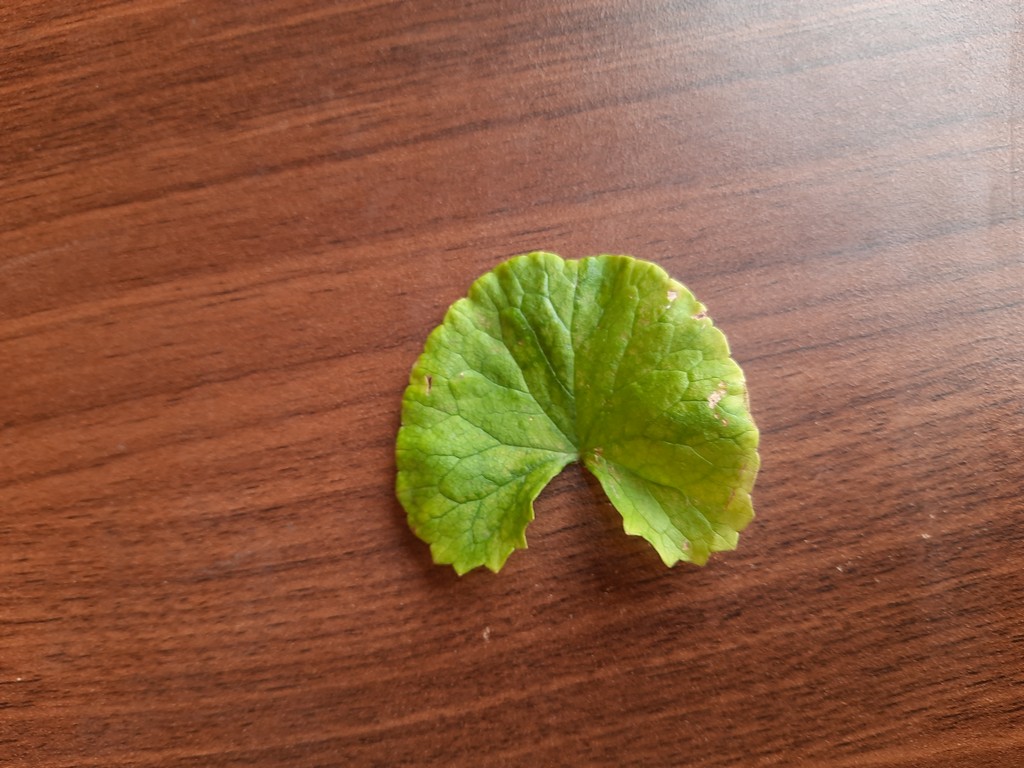
Label: Unhealthy